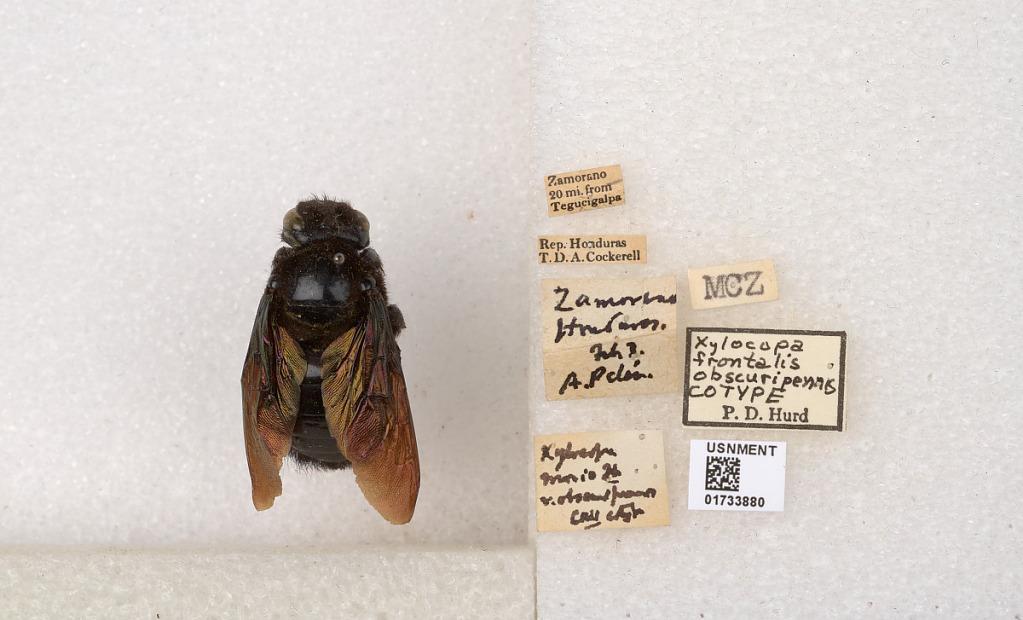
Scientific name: Xylocopa (Neoxylocopa) frontalis (Olivier)
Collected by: T. Cockerell
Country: Honduras
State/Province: Departamento de Francisco Morazan
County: San Antonio de Oriente
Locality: Zamorano, 20 mi. from Tegucigalpa
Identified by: Hurd, P. D.